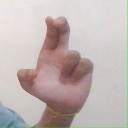
अक्षर: आ